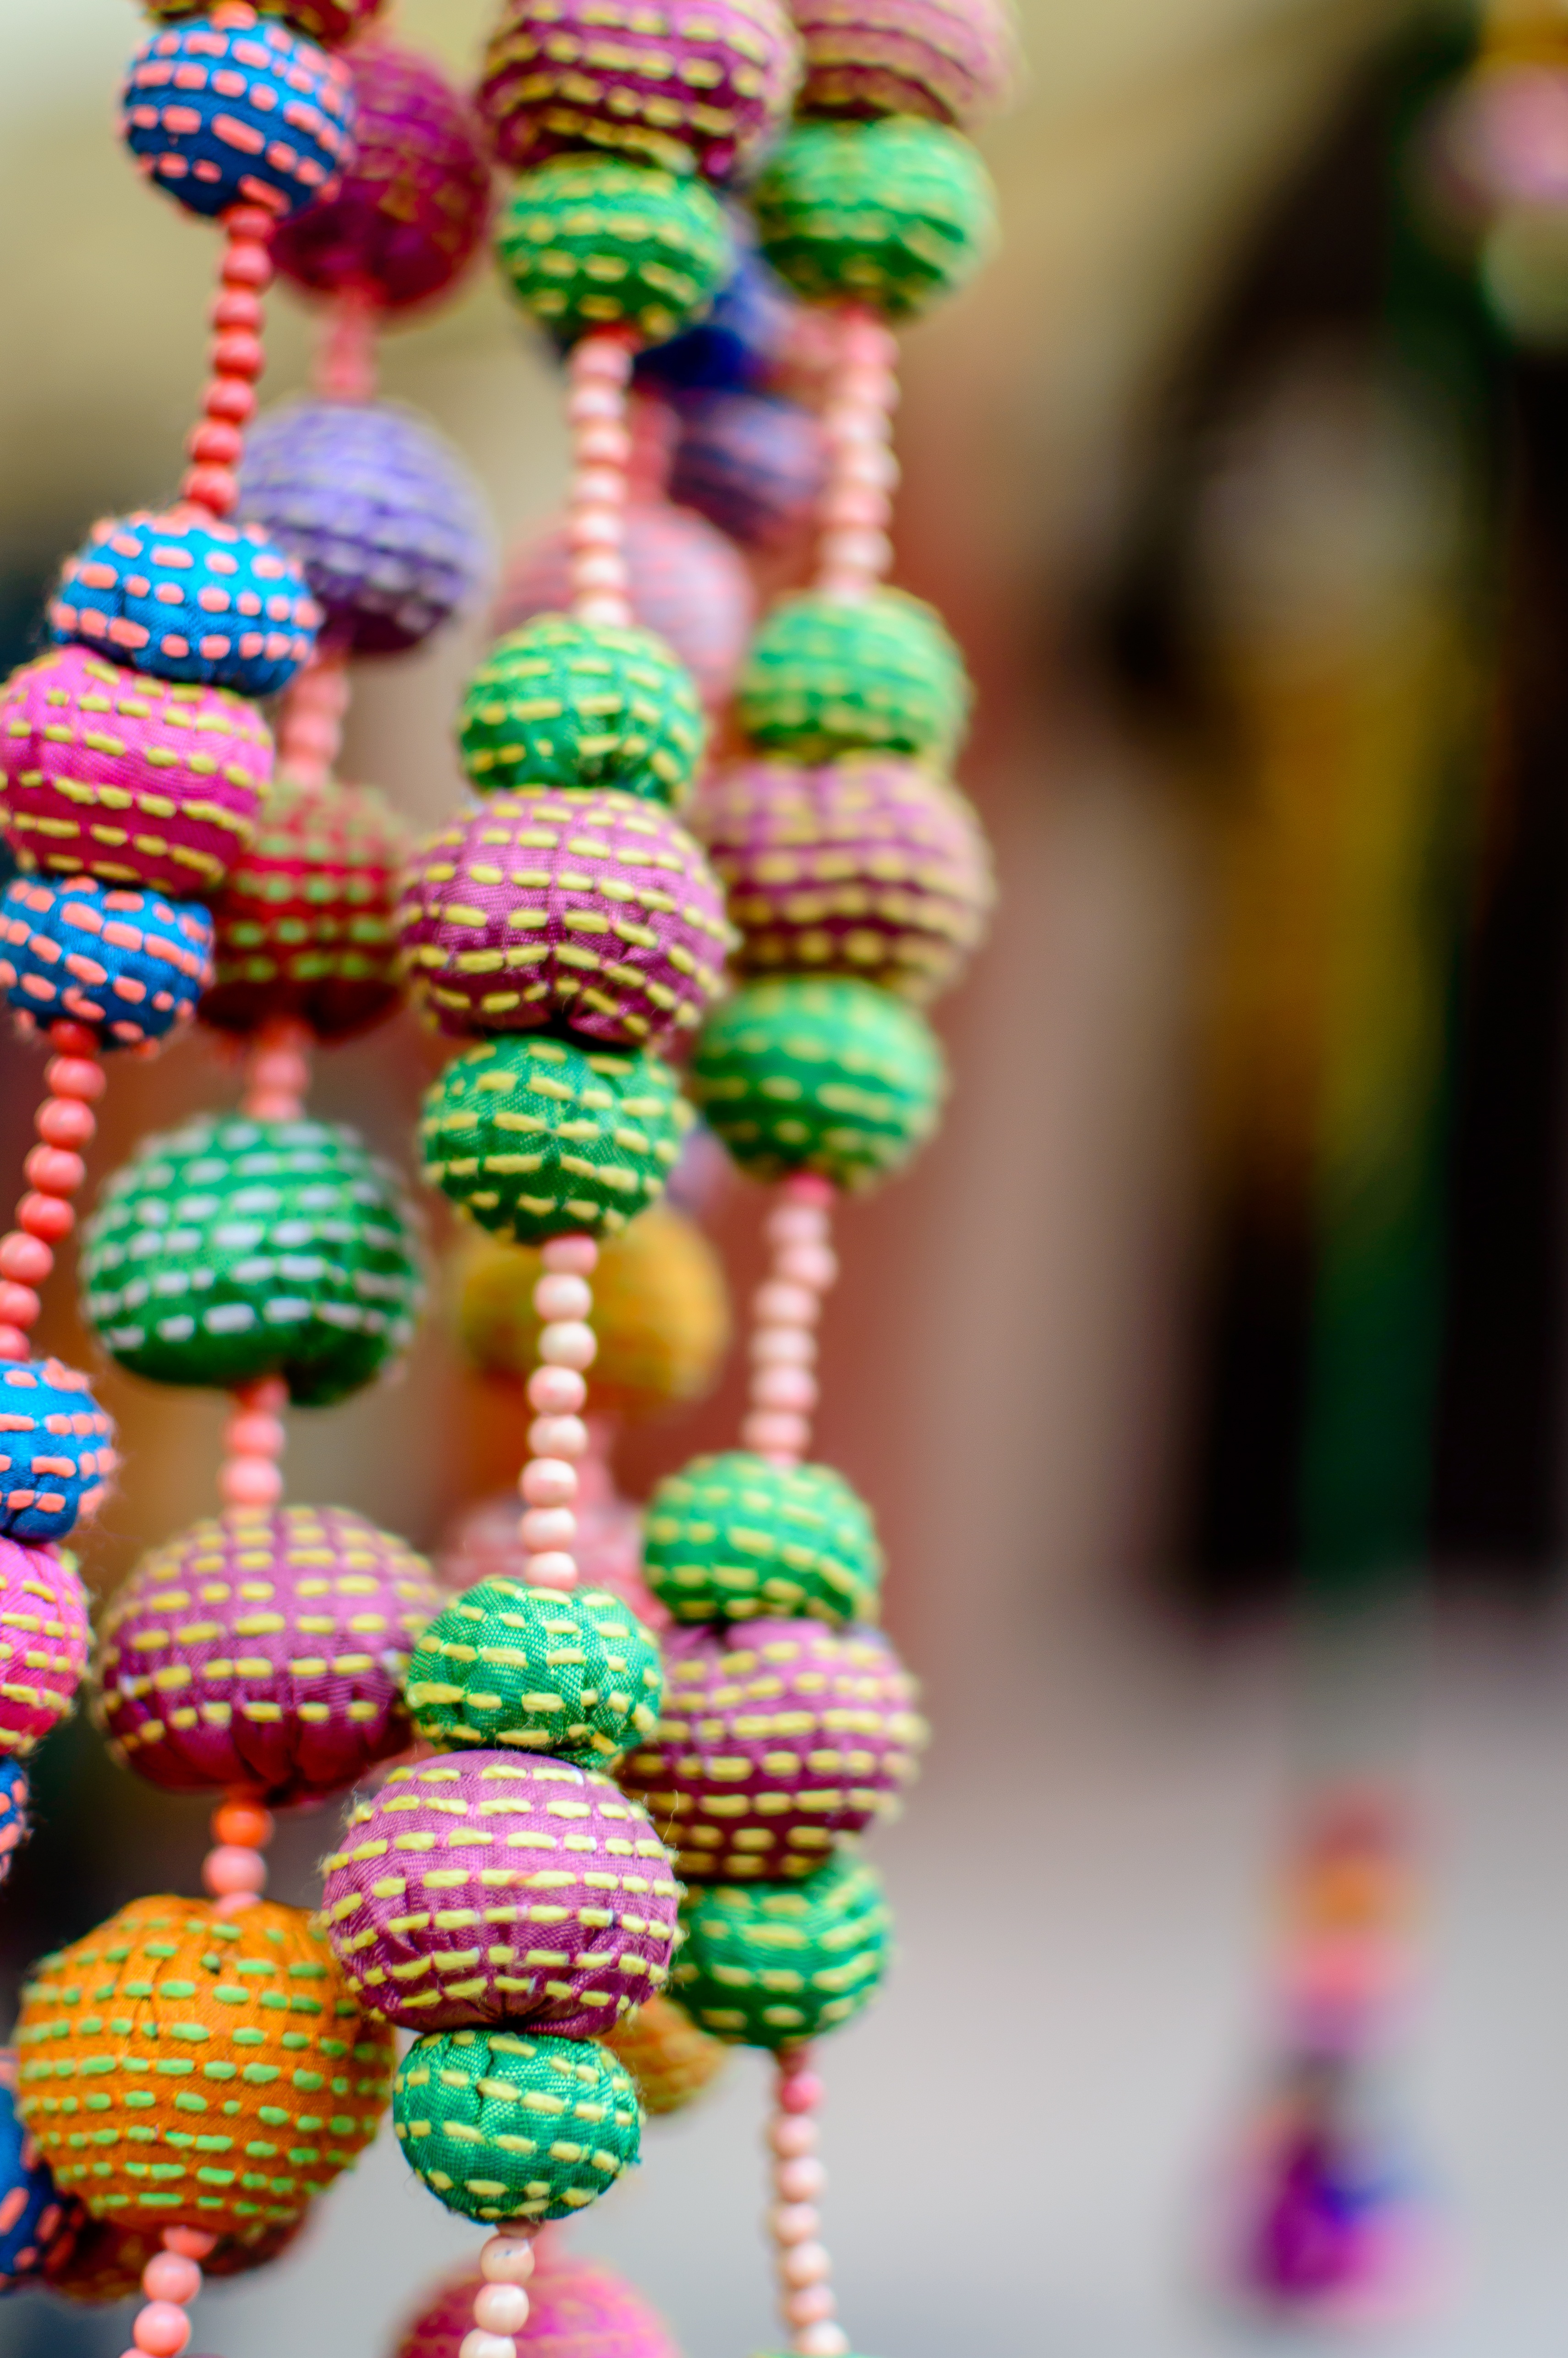
flower, food, green, color, craft, colorful, pink, bead, dessert, toy, skill, colors, decorative, bright, multicolored, craftsman, sweetness, handicraft, handicrafts, crafted, sprinkles, flavor, men at work, handicraft work